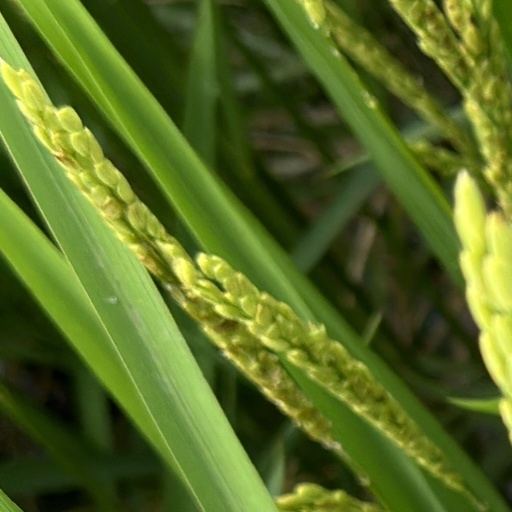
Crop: rice